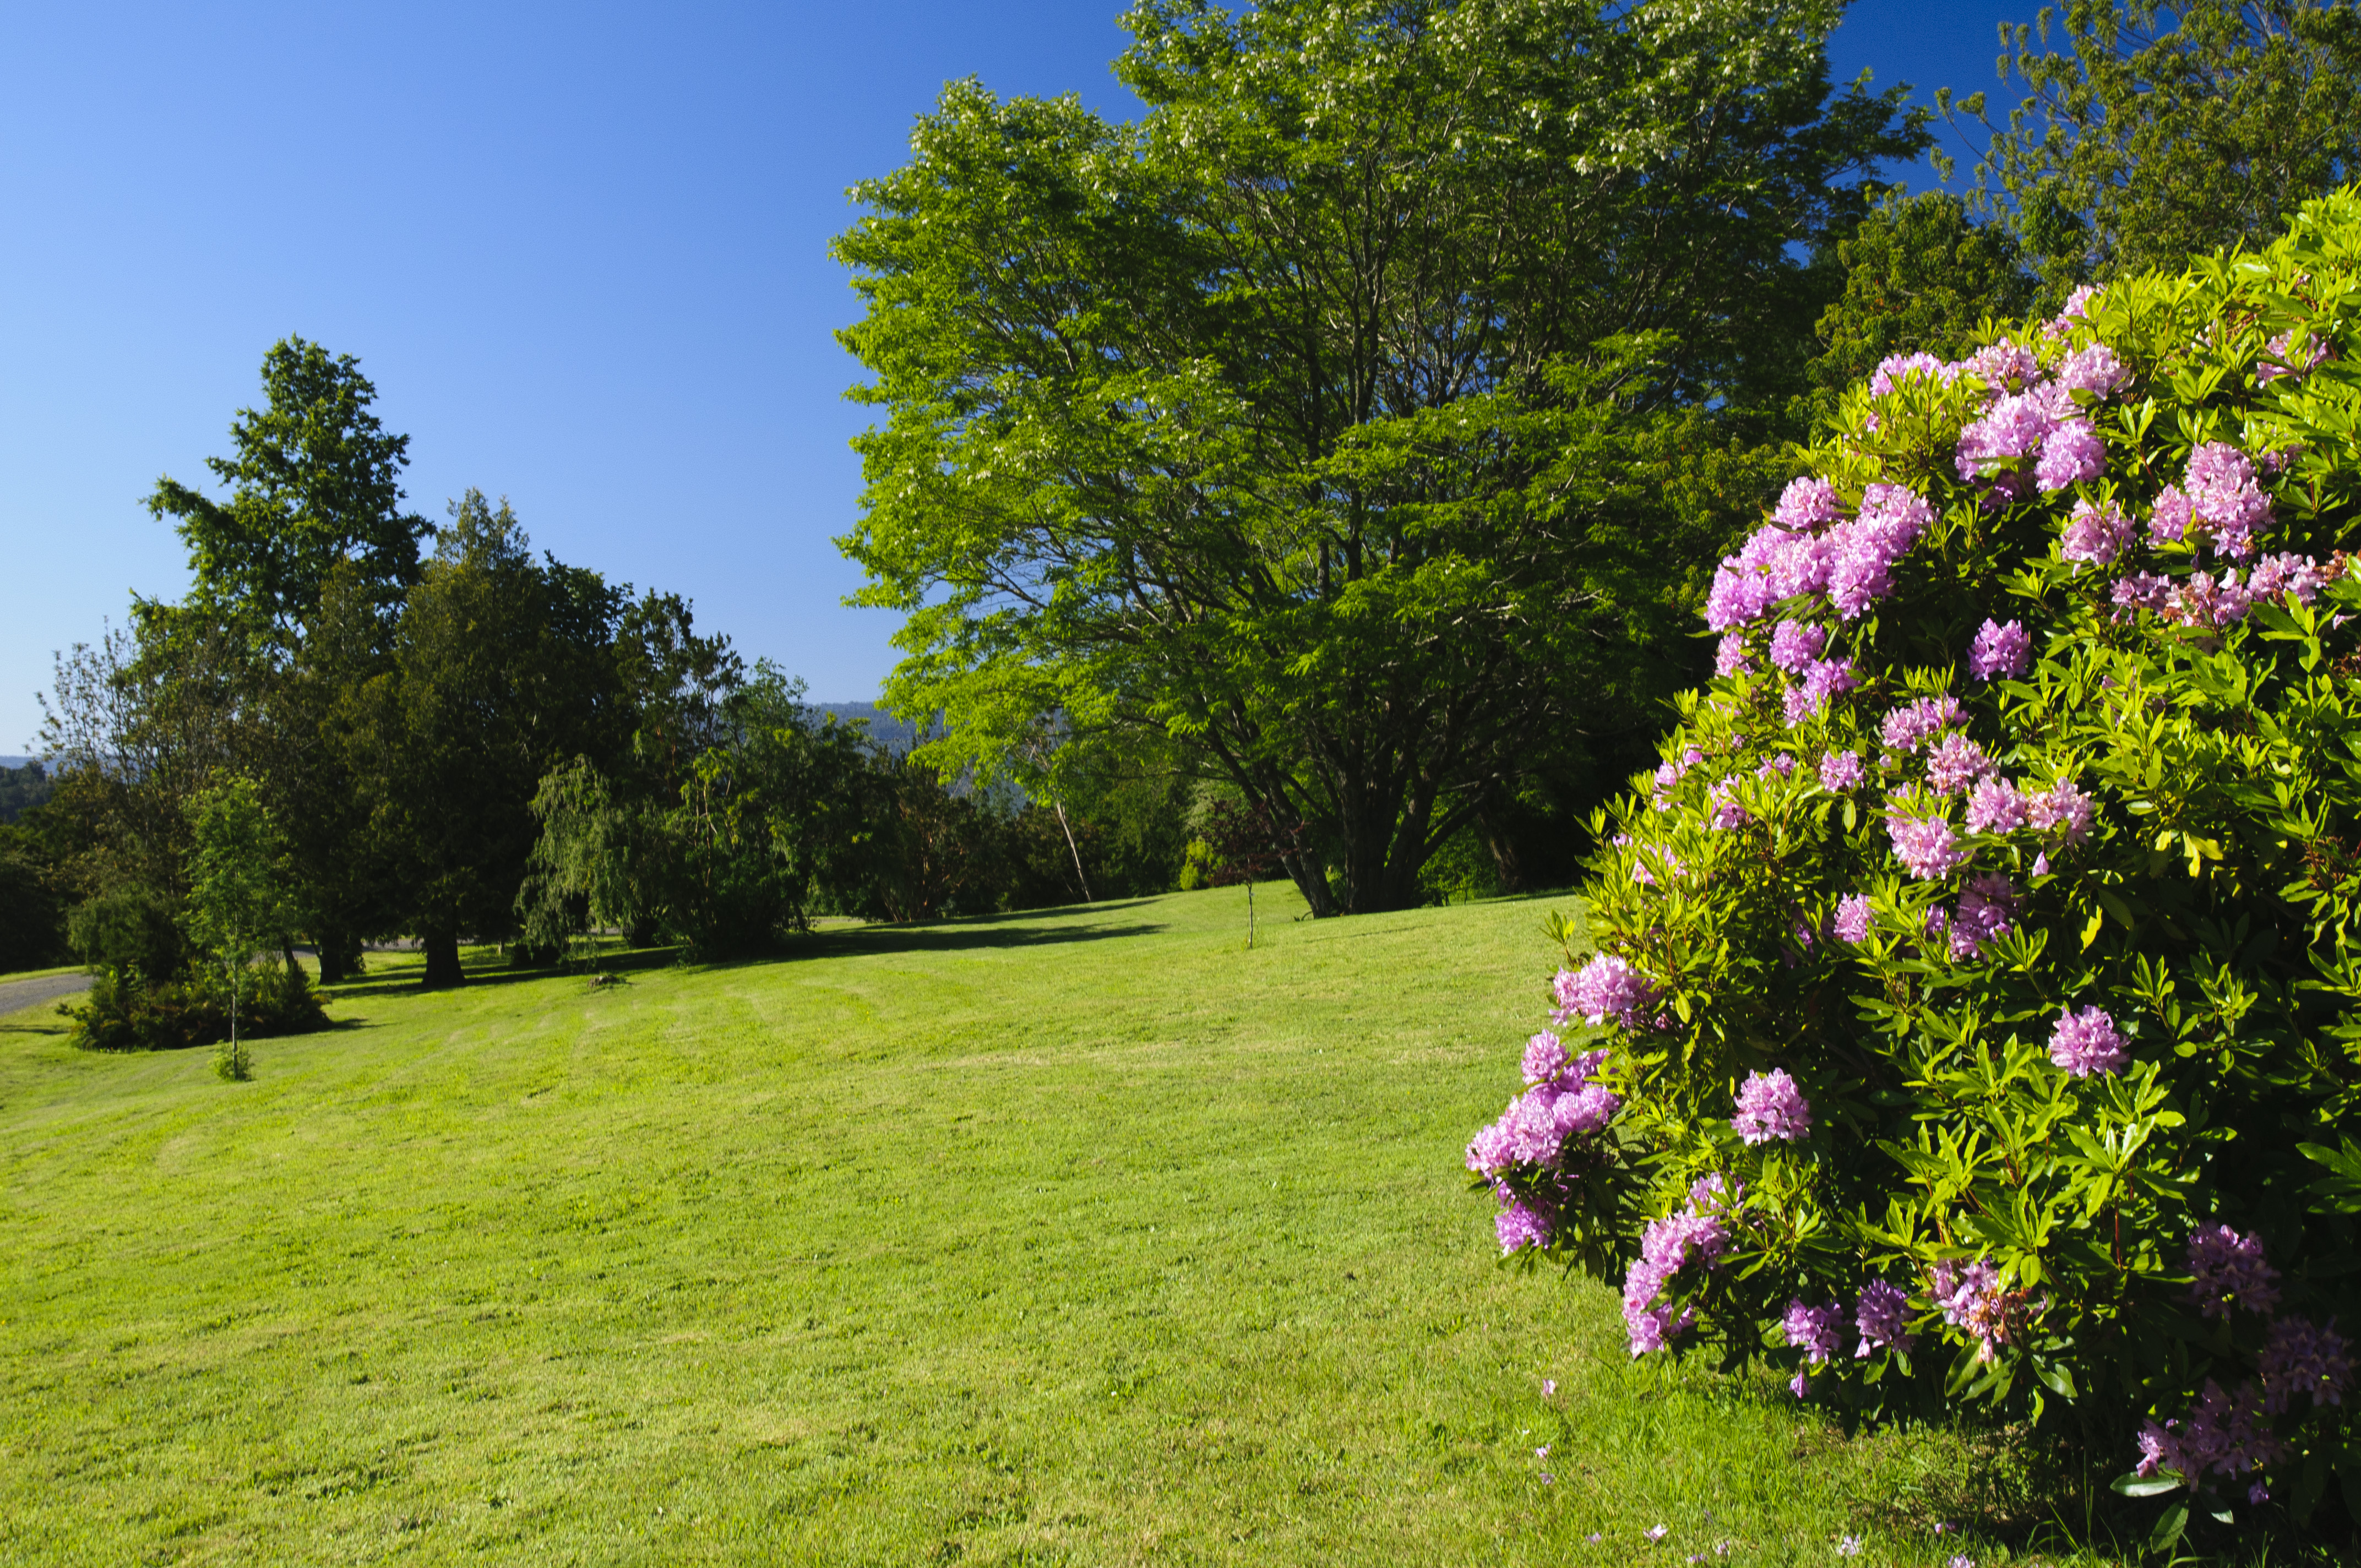
tree, grass, plant, lawn, meadow, flower, green, park, backyard, botany, nikon, garden, chile, shrub, estate, woodland, yard, d300, woody plant